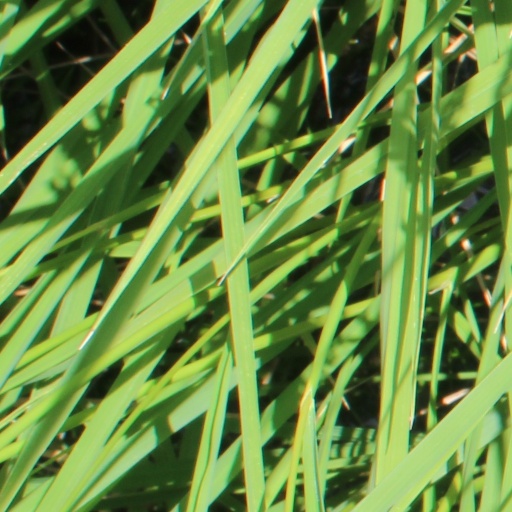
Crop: rice